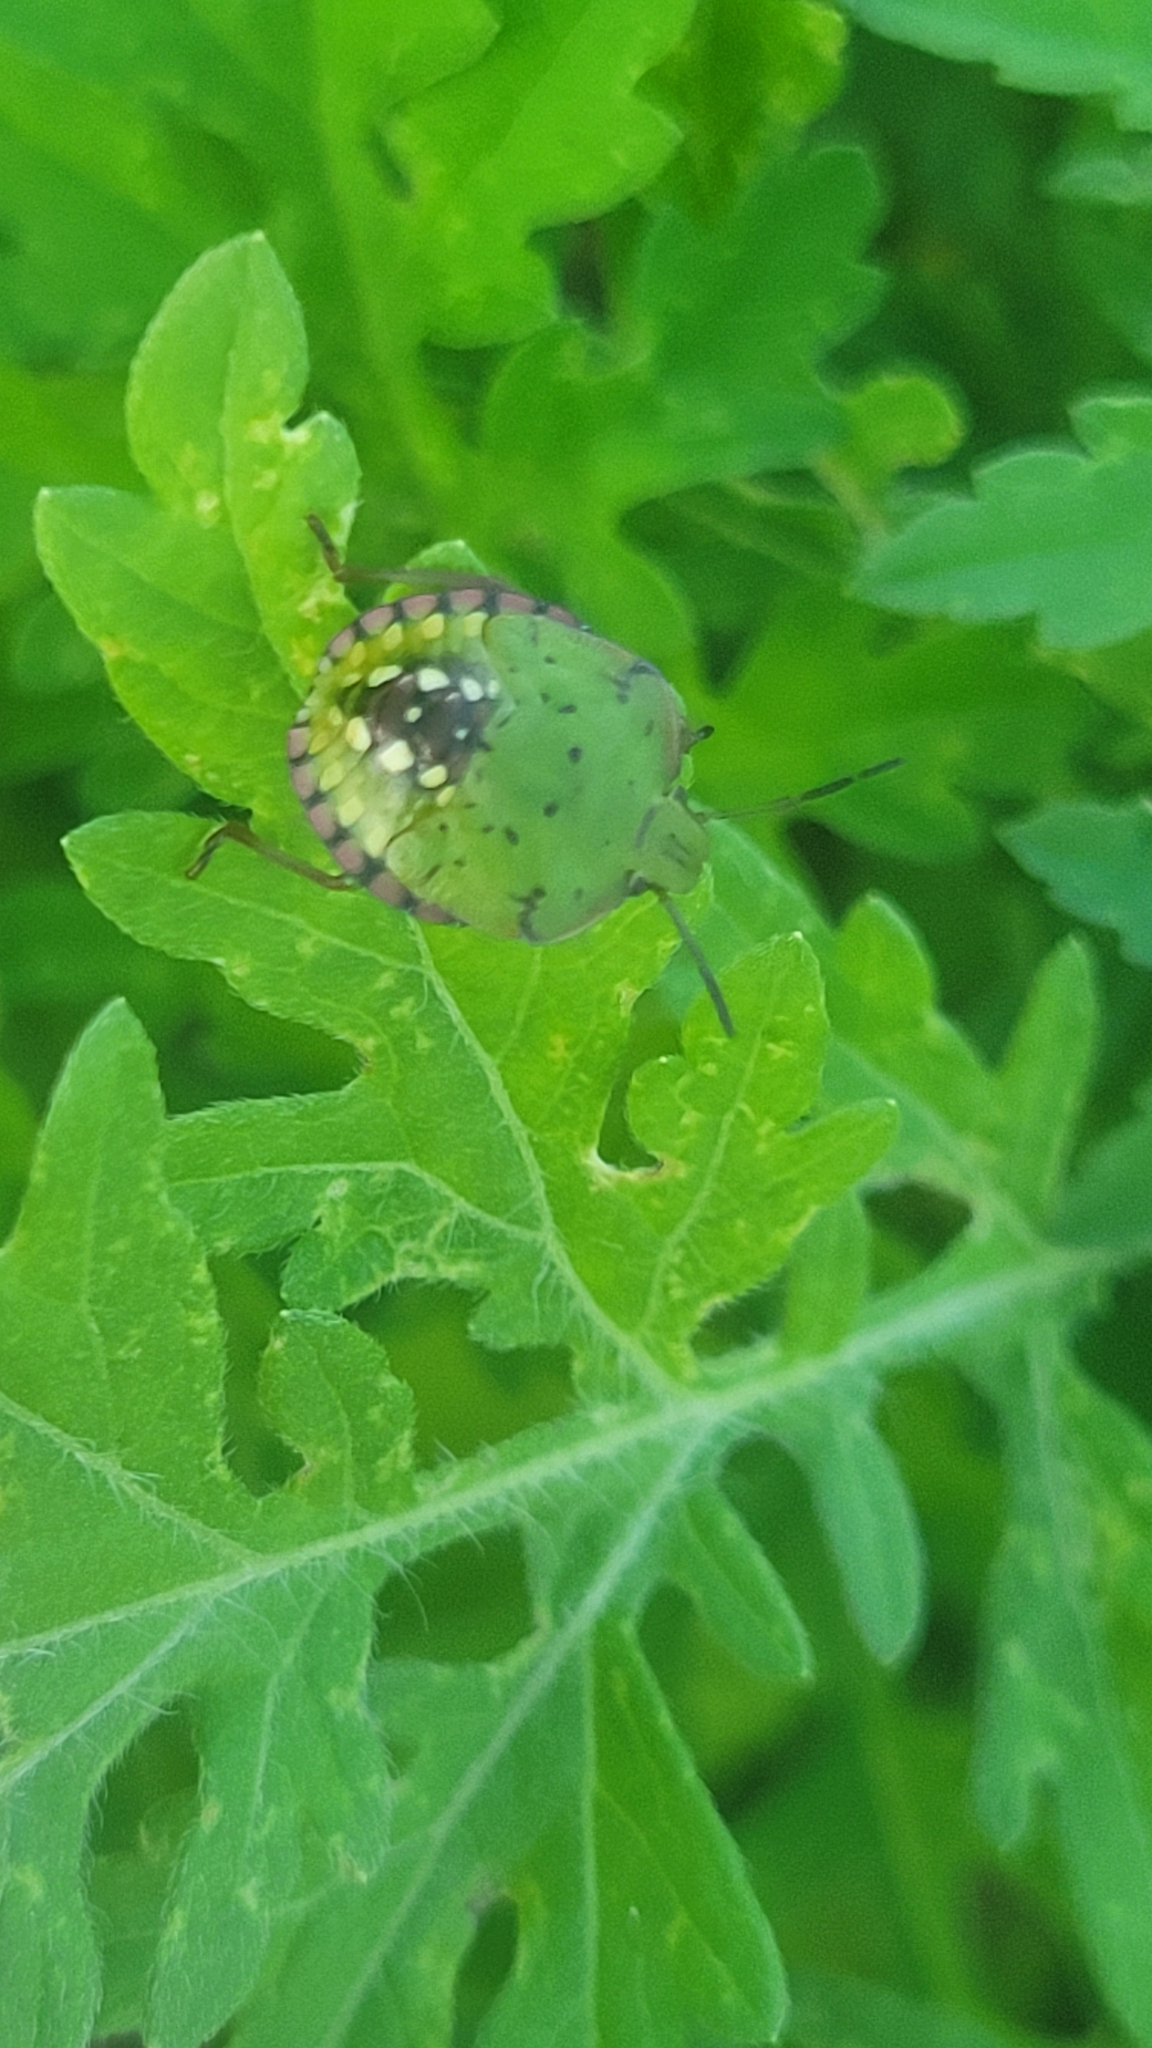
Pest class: stink_bug